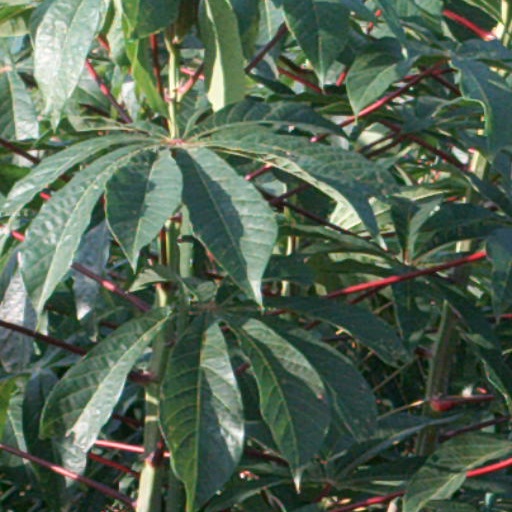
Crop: cassava